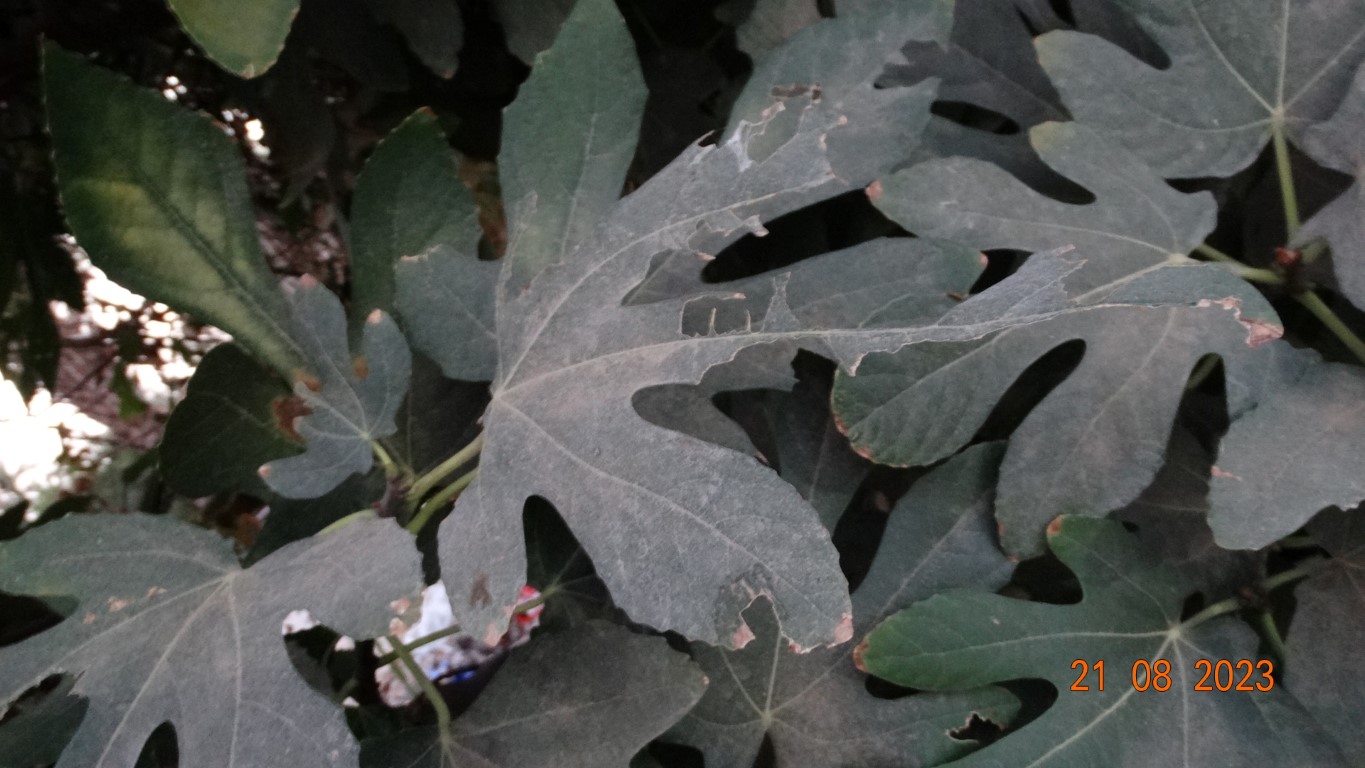
Label: infected